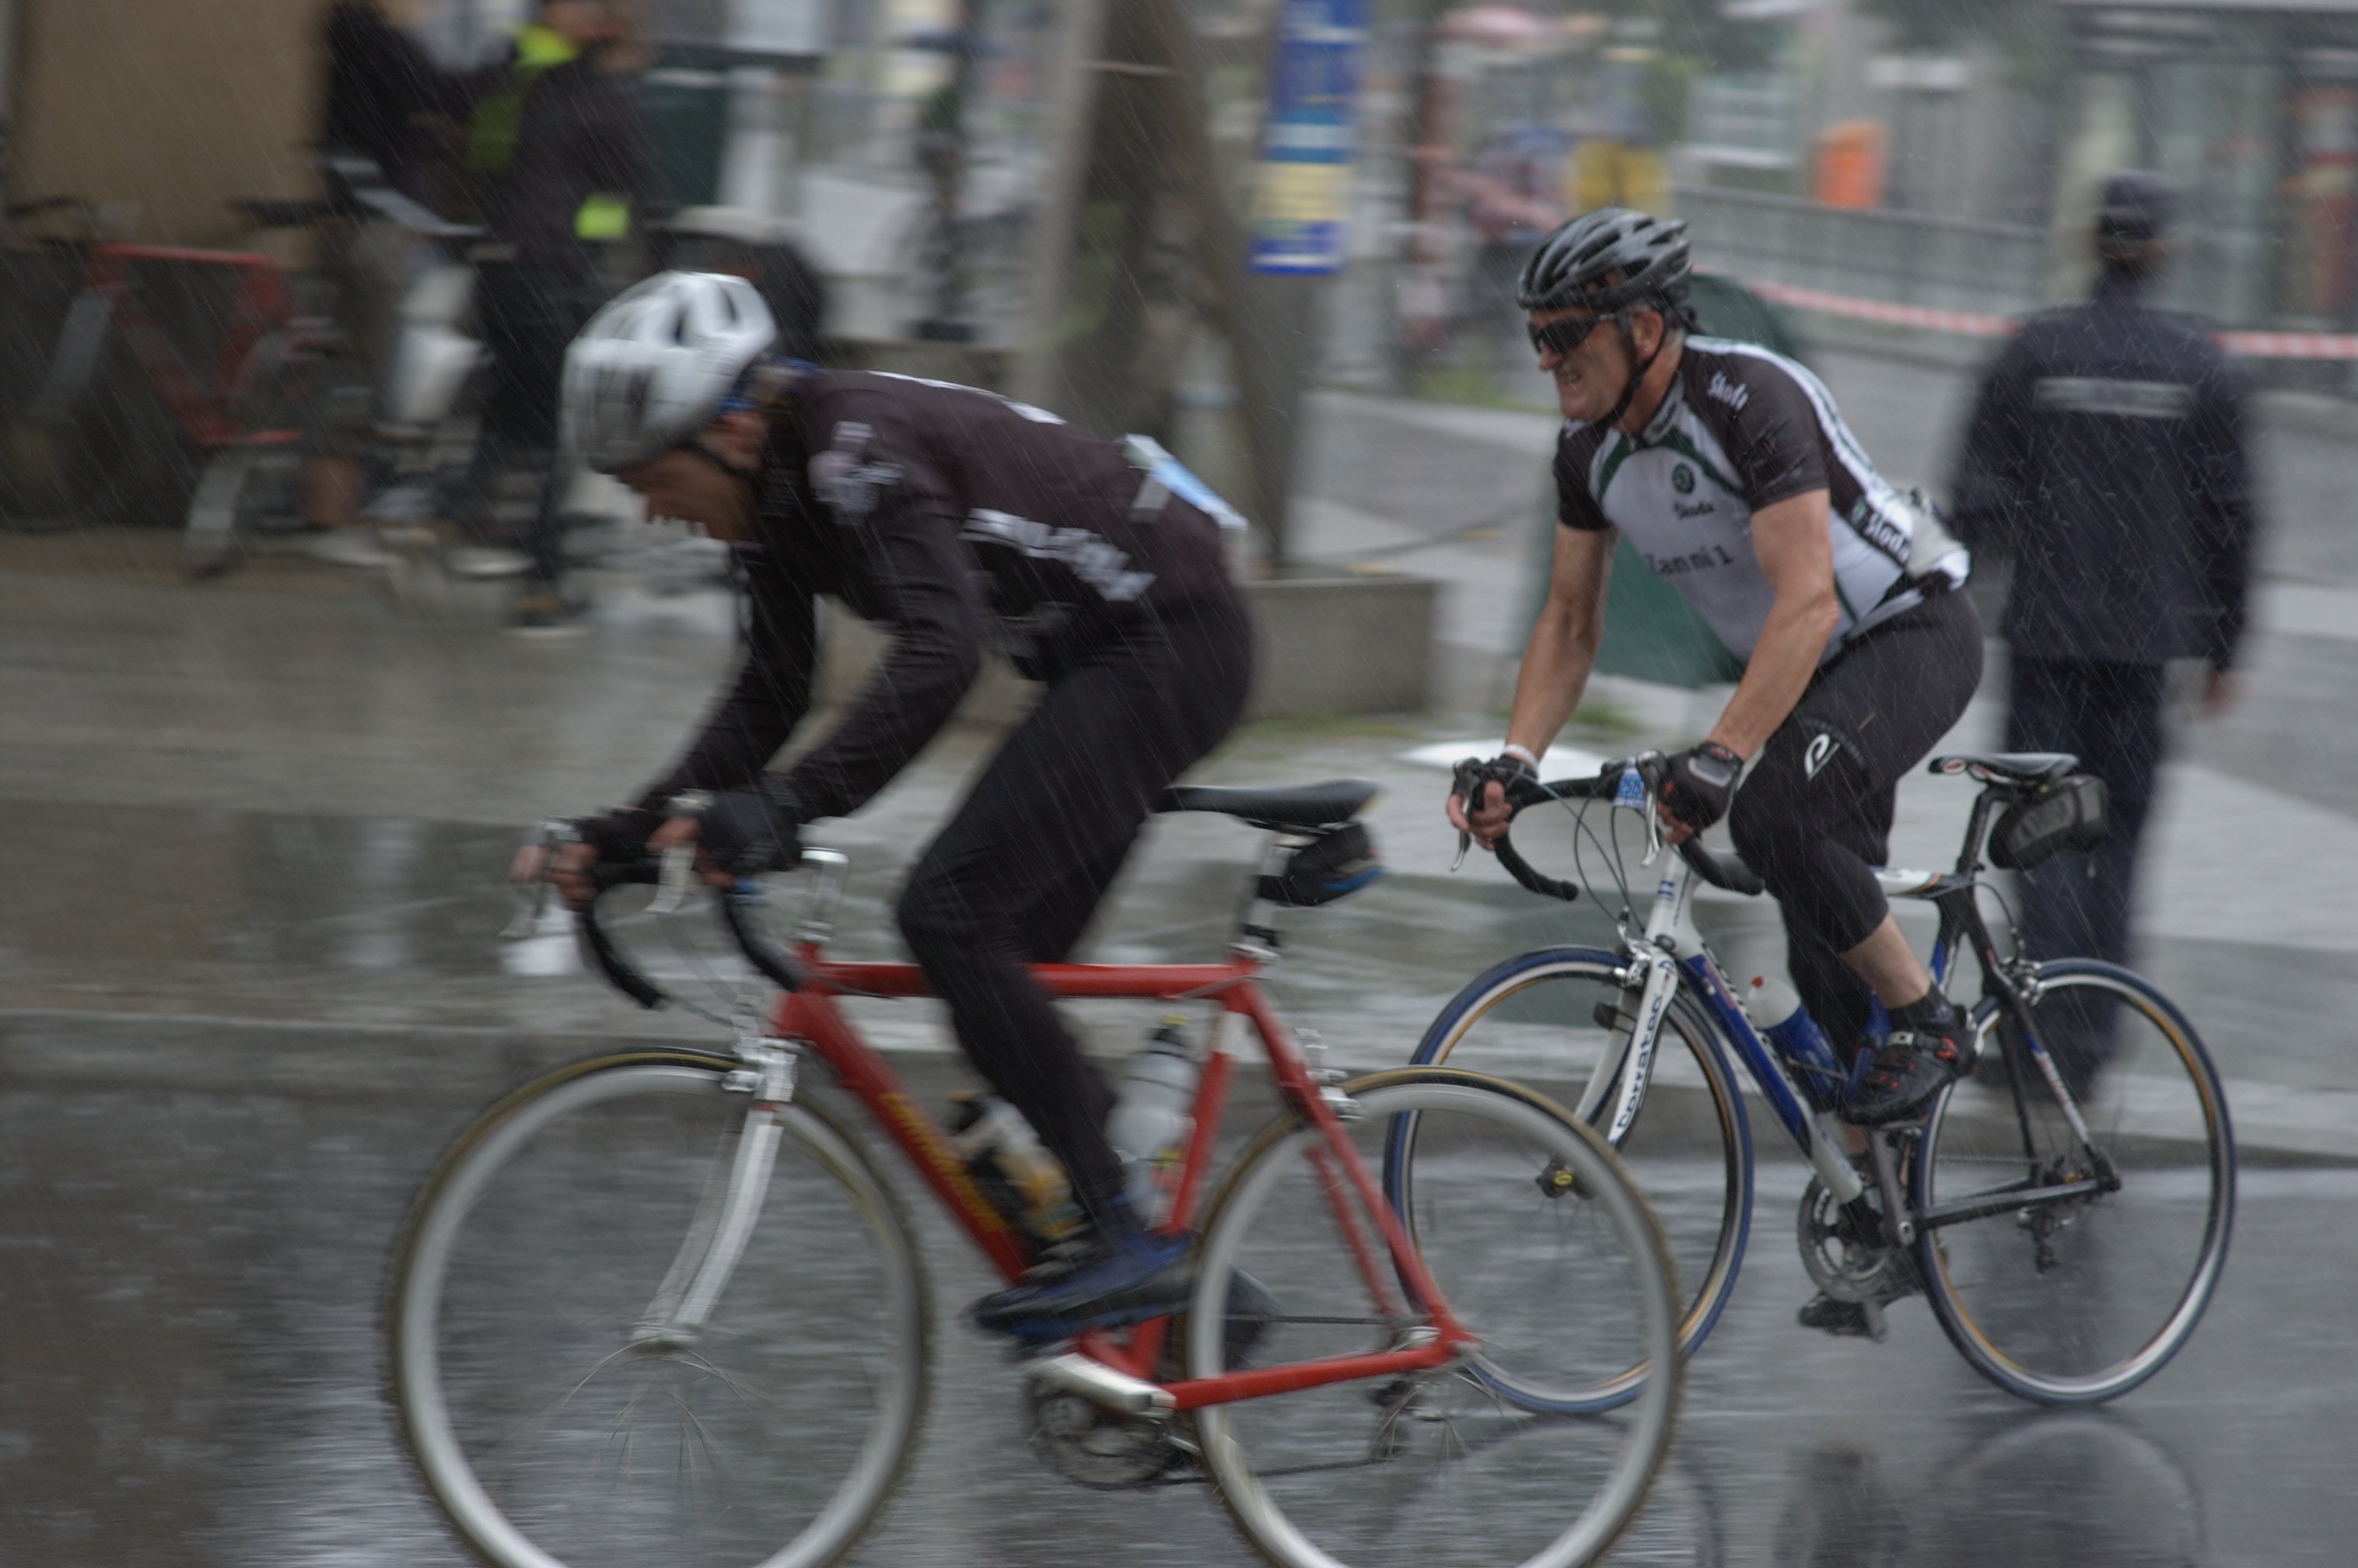
sport, bicycle, vehicle, sports equipment, mountain bike, cycling, race, sports, racing, rawtherapee, germany, deutschland, berlin, walimex, samyang, pentax, 85mm, 2010, lenstagged, steffenzahn, k100d, justpentax, berlinmitte, iamflickr, velothon, 85mmf14, walimex85mm, walimexpro8514if, radsport, skodavelothonberlin, velothonberlin, road cycling, outdoor recreation, cycle sport, cyclo cross bicycle, cyclo cross, bicycle racing, road bicycle, endurance sports, racing bicycle, hybrid bicycle, road bicycle racing, duathlon, keirin